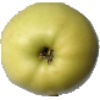
Label: Apple Golden 2